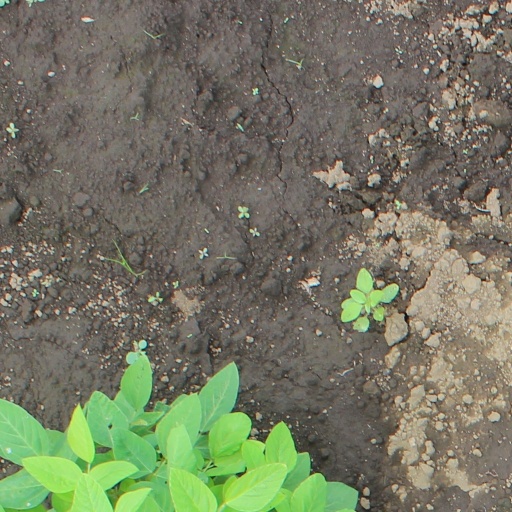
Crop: soybean